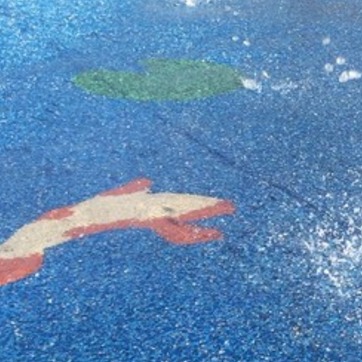
Material: water